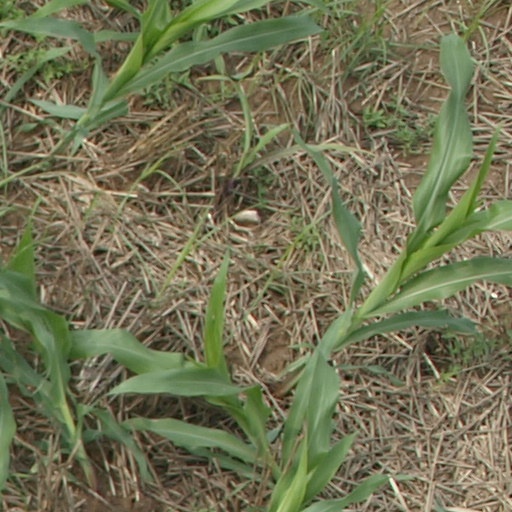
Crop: maize; corn